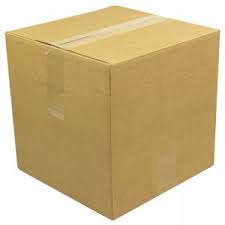
Label: cardboard